Cyklonetka

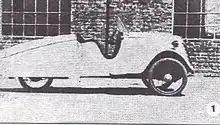
Side view of Cyklonetka

Cyklonetka was designed by a team of brothers: Eugeniusz, Jan, and Wacław Knawe in their workshop in Kielce, Poland. The brothers manufactured all elements of the car, but the engine, in their workshop. The engine was manufactured in the Steinhagen-Stransky factory in Warsaw. In summer of 1939, the brothers had traveled with their car, equipped with the bike registration plate, to Warsaw, where they met with Antoni Roman, the minister of industry and trade, who was impressed with their car, and commented that the vehicle should have car registration plate instead. Soon after that, Nazi Germany had invaded Poland, beginning the World War II, which made it impossible for the future development of the car.